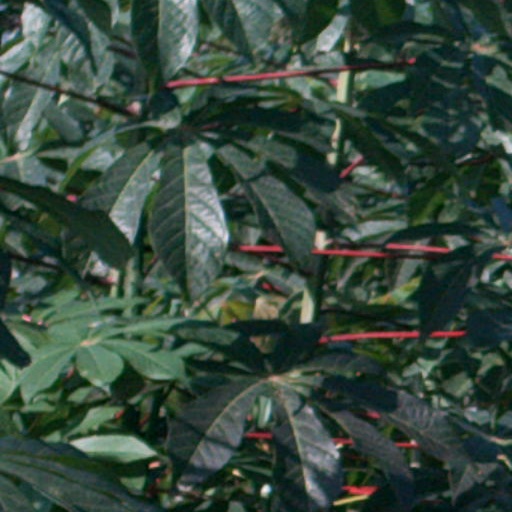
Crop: cassava